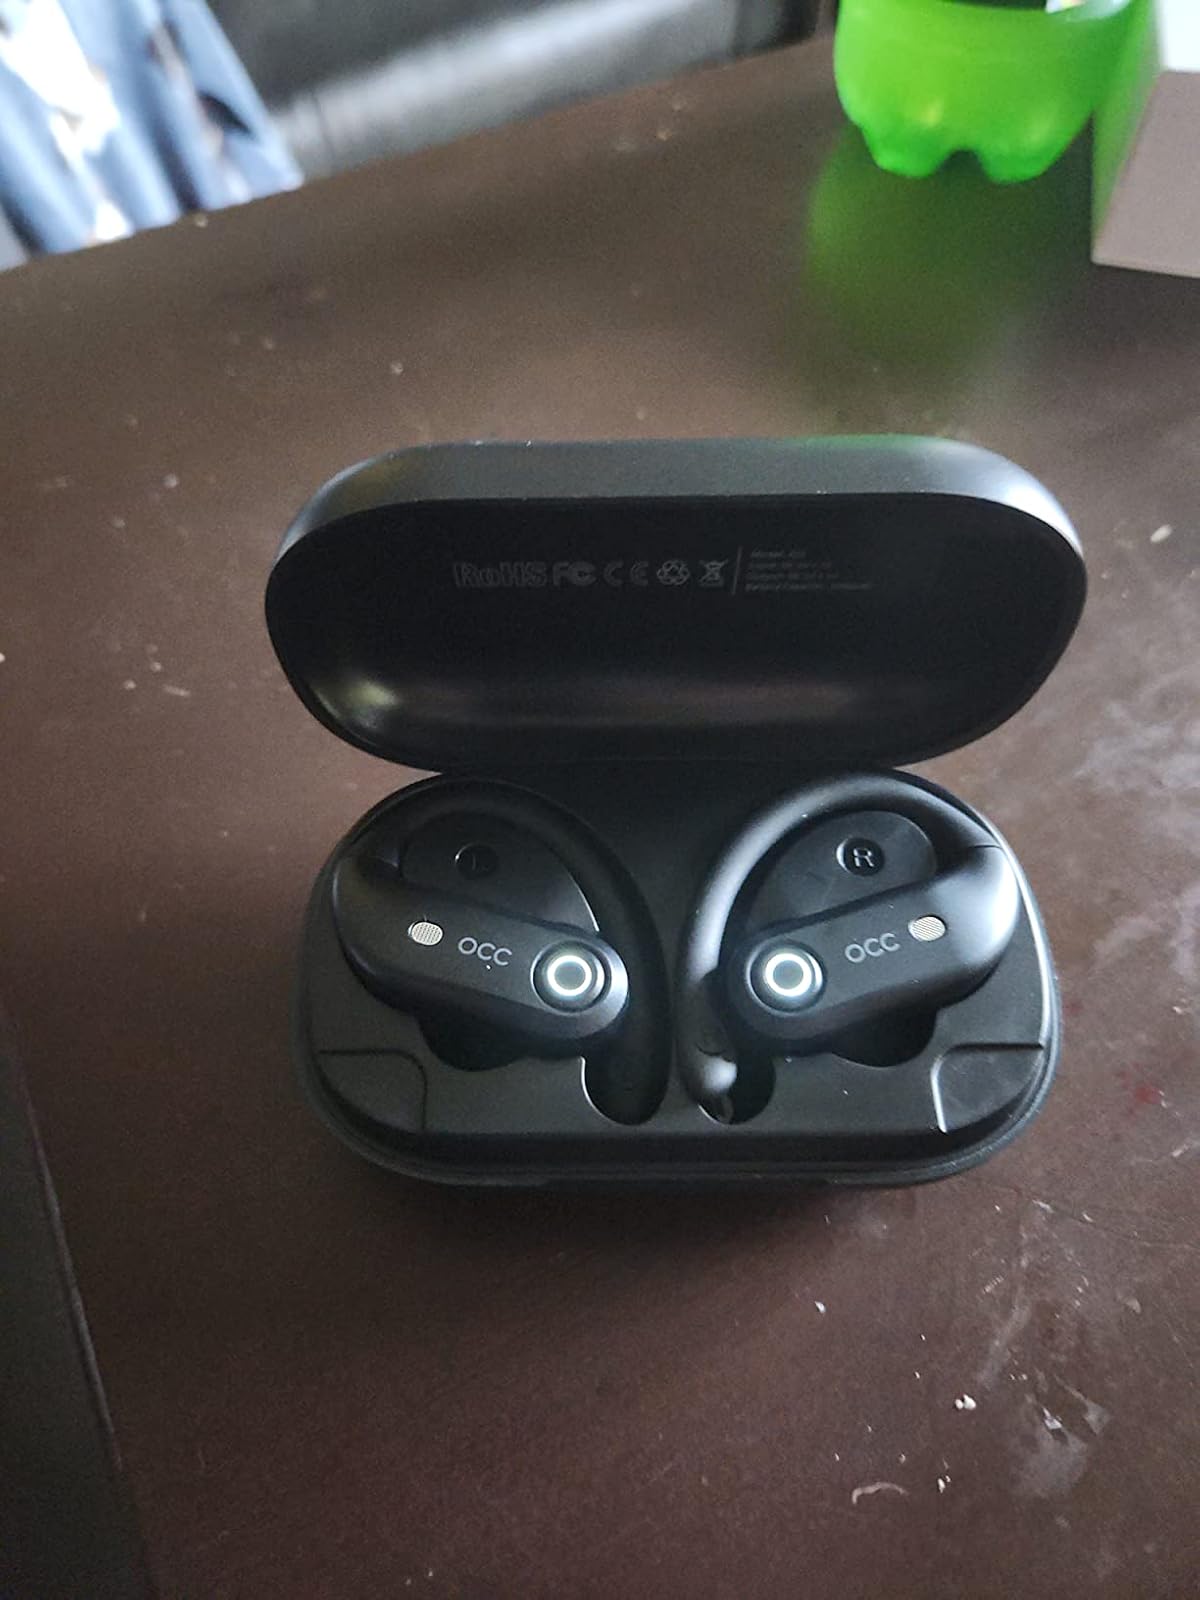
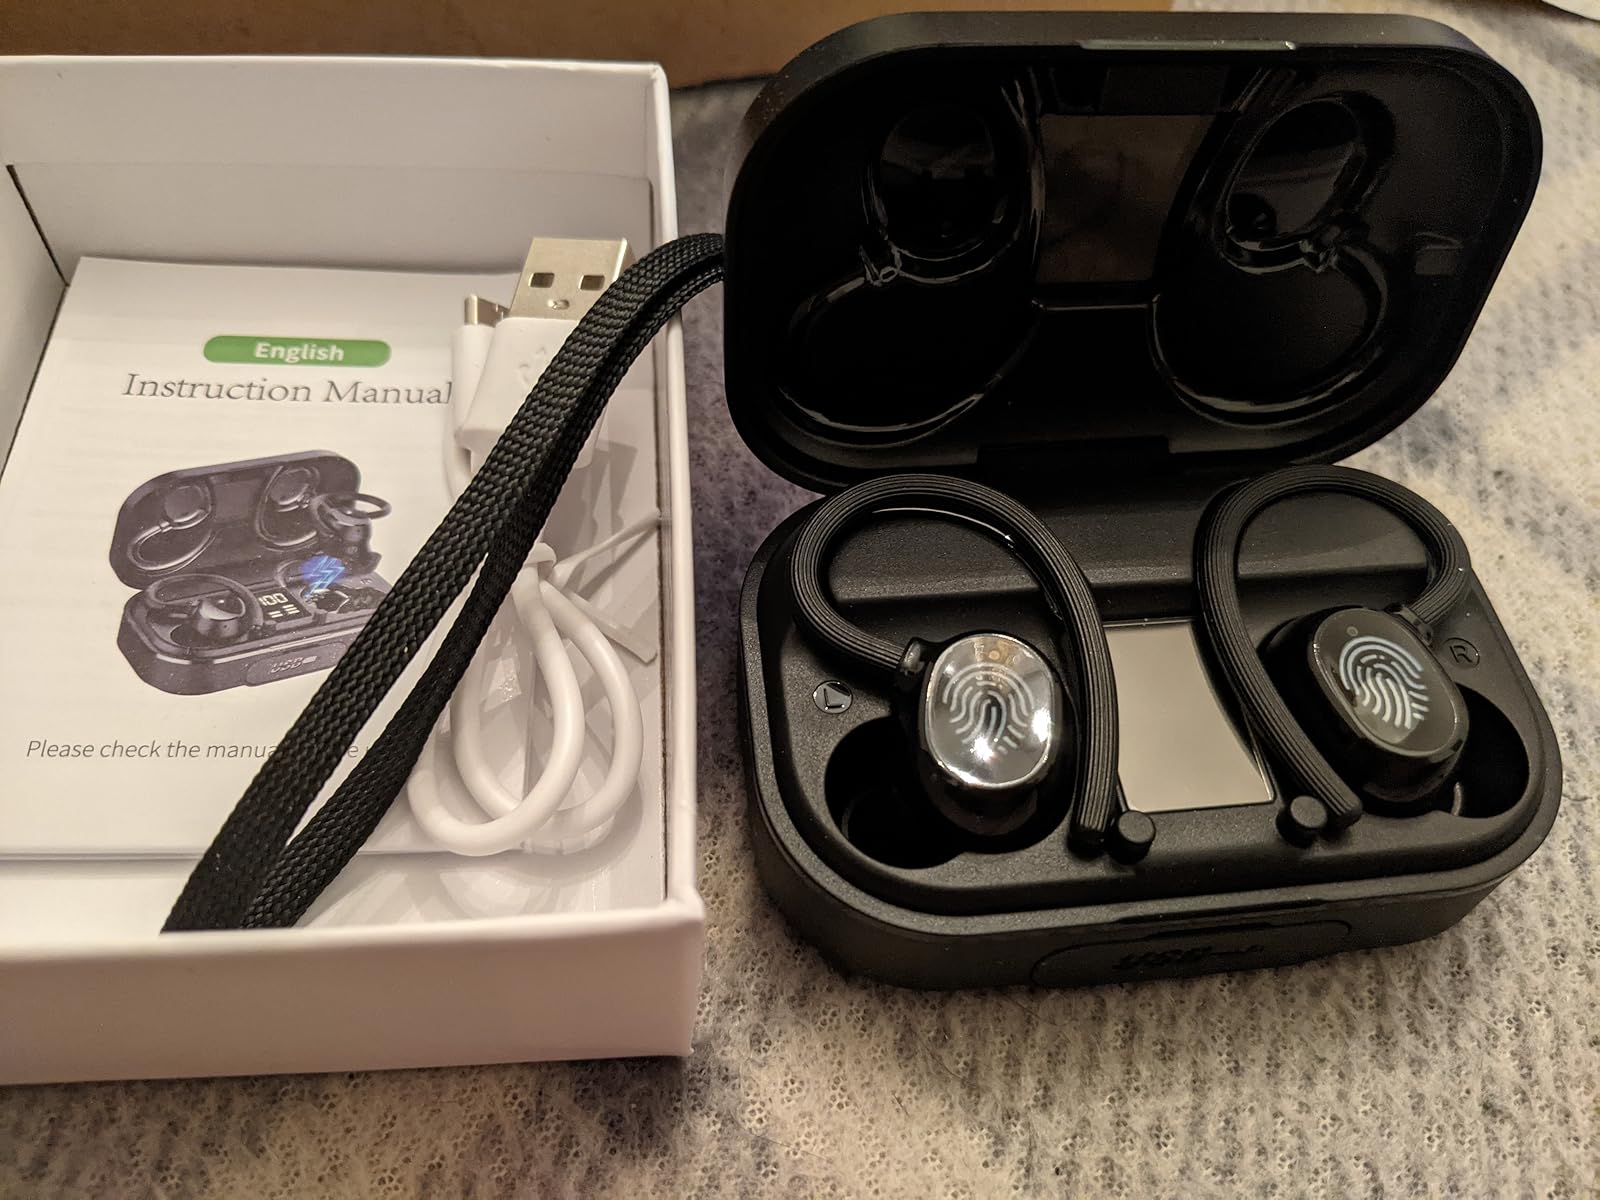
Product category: earbuds
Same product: no